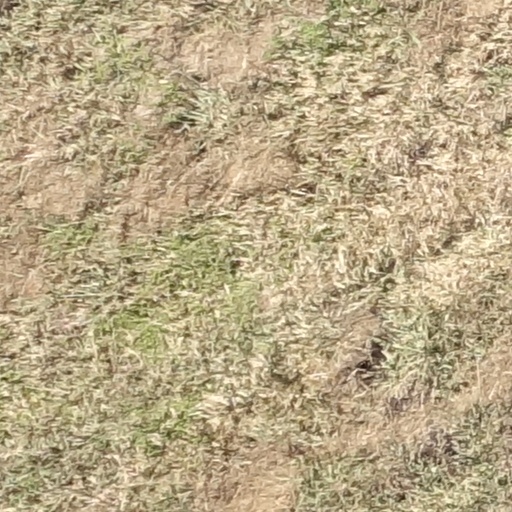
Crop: sorghum